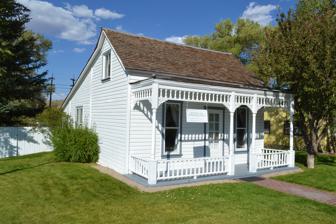
Building: J.C. Penney House
Country: United States of America
Year built: 1904
Historic house in Wyoming, United States United States historic place J. C. Penney House U.S. National Register of Historic Places U.S. National Historic Landmark District Contributing Property Show map of Wyoming Show map of the United States Location Railroad Park, Kemmerer, Wyoming Coordinates 41°47′43″N 110°32′8″W / 41.79528°N 110.53556°W / 41.79528; -110.53556 Area less than one acre Built 1904 Part of J. C. Penney Historic District ( ID78002830 ) NRHP reference No. 76001958 Significant dates Added to NRHP June 18, 1976 Designated NHLDCP June 2, 1978 The J. C. Penney House in Kemmerer, Wyoming , was the home of James Cash Penney , the founder of the J. C. Penney department stores, during the 1904-1909 period that he developed his formula for a successful dry goods store.  Penney and wife moved to Kemmerer in 1902 and lived in the garret of a small house.  With a child, it was too small, and Penney bought this two-storey house in 1904.  It was small, too: about 25 feet (7.6 m) wide and sloping down to the back, going about 30 feet (9.1 m) deep. During this period he was operating the "mother store" of the future J.C. Penney empire. It is now operated as a house museum at least during the summer. It was listed on the National Register of Historic Places in 1976, and is a contributing property to the J. C. Penney Historic District , a National Historic Landmark . Further reading "James Cash Penney: From Clerk to Chain-store Tycoon" , at Wyoming State Hist See also J. C. Penney Historic District References